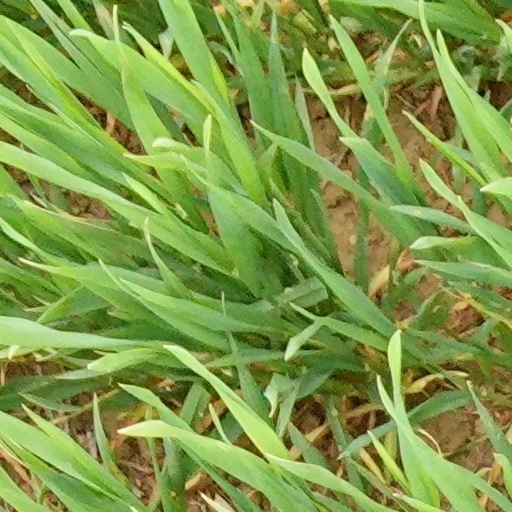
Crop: wheat